Ontario Highway 417

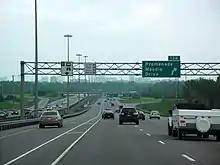
Highway 417 eastbound in Kanata approaching the interchange with Moodie Drive, showing the HOV lane in the eastbound carriageway.

West of the interchange with Highway 416, the freeway enters the suburb of Kanata and travels through it in an east–west direction.